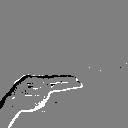
ASL letter: h